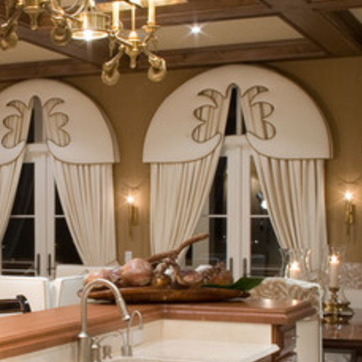
Material: fabric